Frances Farmer

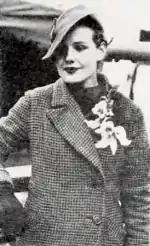
Farmer in a press photo for her winning the "Voice of Action" writing contest, April 10, 1935

Farmer's inconsistent home life had a notable effect on her, and upon returning to Seattle, she recalled: "In certain ways, that train trip represented the end of my dependent childhood. I began to understand that there were certain things one could expect from adults, and others that one could not expect...being shunted from one household to another was a new adjustment, a fresh confusion, and I groped for ways to compensate for the disorder." The next year, her mother returned to Seattle after her home in Chico burned down. In Seattle, the family shared a household, but Lillian and Ernest remained separated despite his attempts to repair their marriage. In the fall of 1929, when Farmer was 16, Lillian and Ernest divorced, and Lillian moved to a cottage in Bremerton, Washington, while the children remained with their father.